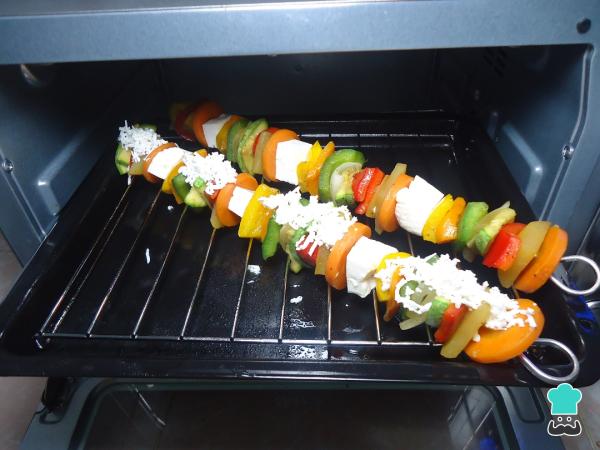
Colocadas sobre la rejilla para horno, introducimos las brochetas de verduras al mismo a 180°C de temperatura por 6 minutos.